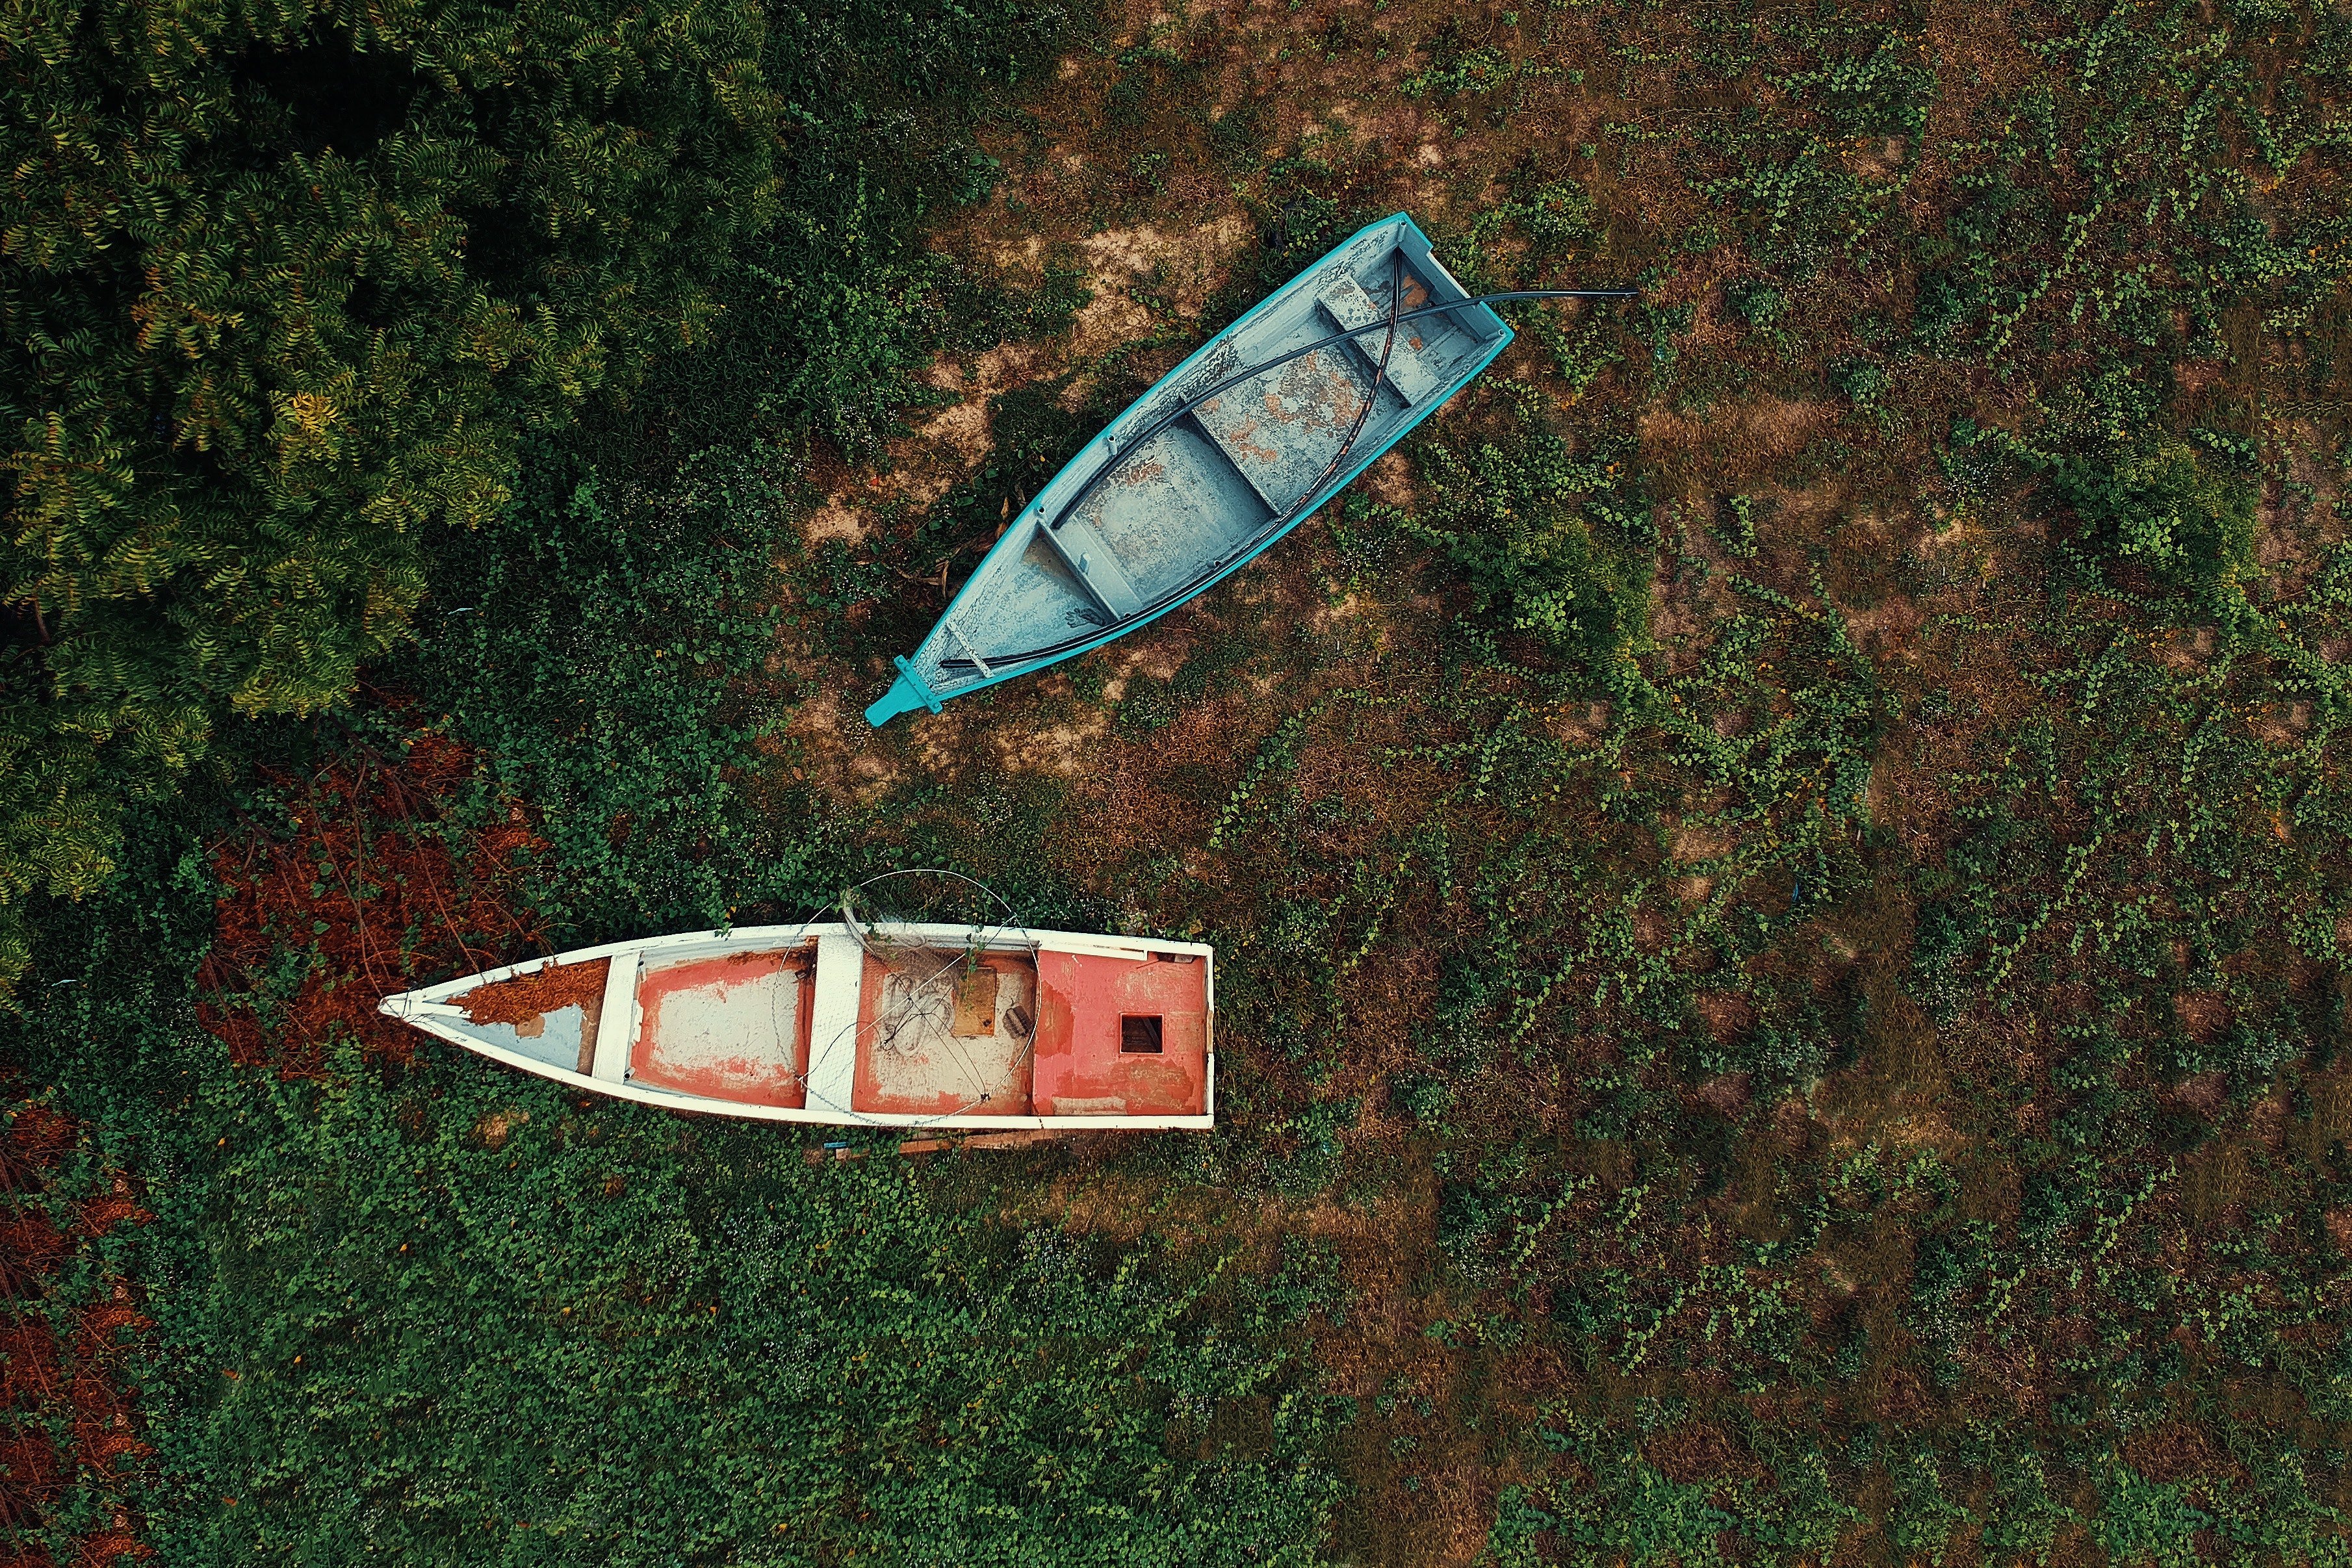
grass, tree, vehicle